Delanie Sheehan

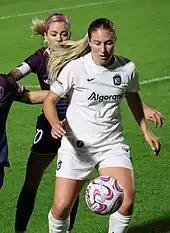
Sheehan playing for Gotham in 2023

NJ/NY Gotham FC (then known as Sky Blue FC) selected Sheehan 33rd overall in the fourth round of the 2021 NWSL Draft, which took place online on her 21st birthday. She signed a national team replacement (NTR) contract with Gotham in July 2021. She made five appearances for Gotham before she was loaned in September to the Division 1 Féminine club Paris FC for the rest of the year, a move that she said she eagerly accepted for the opportunity to improve her tactical skills. She made nine appearances for Gotham in 2022.